Vietnam War

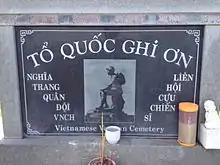
Stone plaque with photo of the "Thương tiếc" "(Mourning Soldier)" statue, originally, installed at the Republic of Vietnam National Military Cemetery. The original statue was demolished in April 1975

Nearly all US-allied forces were armed with US weapons including the M1 Garand, M1 carbine, M14 rifle, and M16 rifle. The Australian and New Zealand forces employed the 7.62 mm L1A1 Self-Loading Rifle, with occasional use of the M16 rifle.